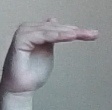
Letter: khaa